Aarne Sihvo

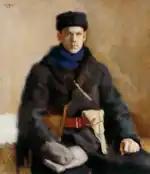
Portrait by in 1918

In 1915 he moved to Germany where he started his military education. During the Civil war in Soviet Russia in 1918 Aarne commanded the front in Karelia between Saimen and Ladoga Lake. His military operations as a part of Karelian army concluded to holding a position south of Vuoksen. His youth, his background as a hunter and his speaking Finnish made him an alternative to Gustaf Mannerheim. But despite his successful initial career he left the Army in 1918 because he couldn't come to terms with German orientation. He was an adherent of Republic unlike with many advocates of monarсhy of his country. Aarne Sihvo had run as a candidate for parliamentary elections in 1919 as a member of the National Progressive Party and won the majority of votes in his district.